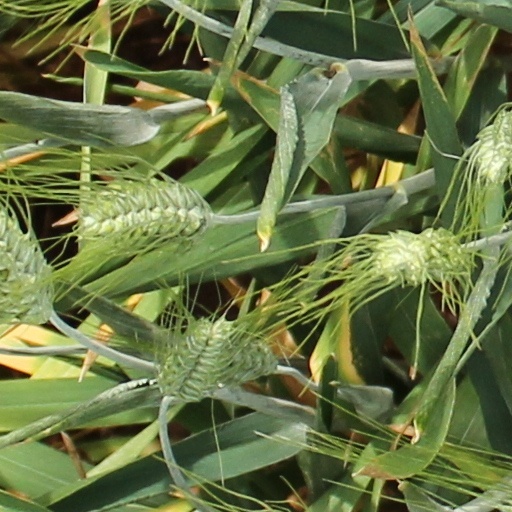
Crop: wheat